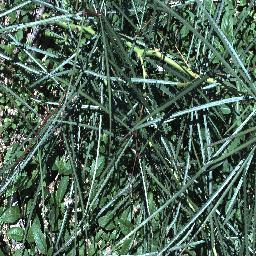
Label: parkinsonia